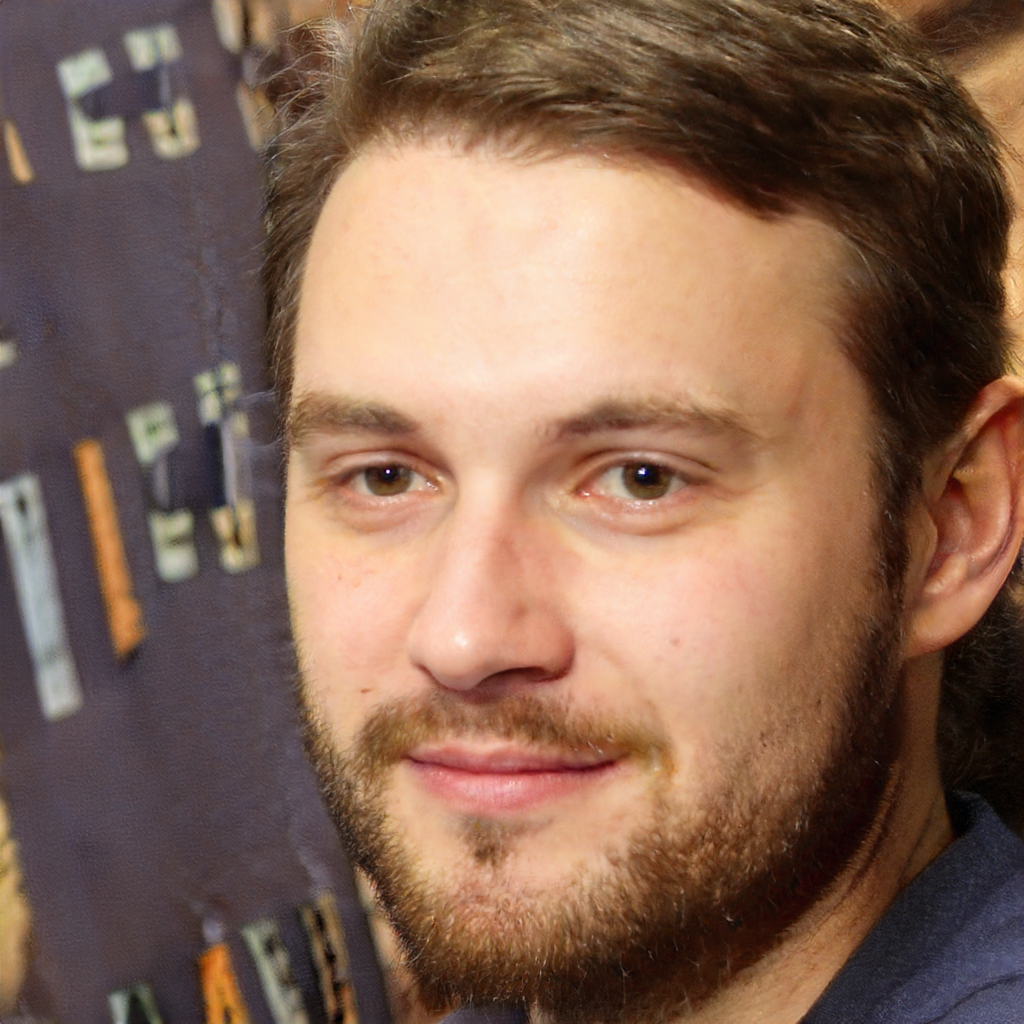
Gender: Male